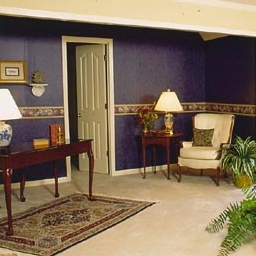
Room type: livingroom